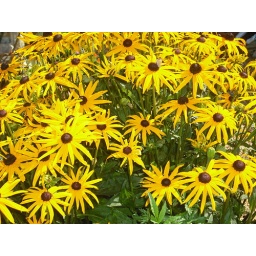
This ONE plant has over 200 flower heads. The honey-bees love it!